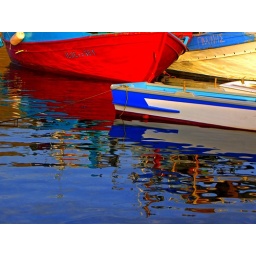
Colored wooden boats reflected in the water, Patmos Island, Dodecanese, Greece